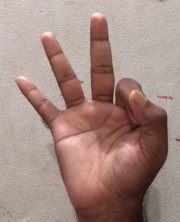
ASL sign: 9